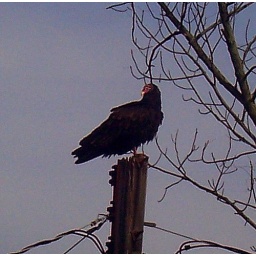
this tukey vulture was just hanging around on a telephone pole on a spring day.